Languages of Papua New Guinea

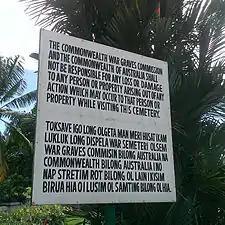
English/Tok Pisin sign at Lae War Cemetery.

Tok Pisin is an English-based creole language spoken throughout Papua New Guinea. It is an official language of Papua New Guinea and the most widely used language in the country. In parts of Western, Gulf, Central, Oro and Milne Bay provinces, however, the use of Tok Pisin has a shorter history, and is less universal especially among older people. In the 2011 census, 68.4% of the population were literate in Tok Pisin.